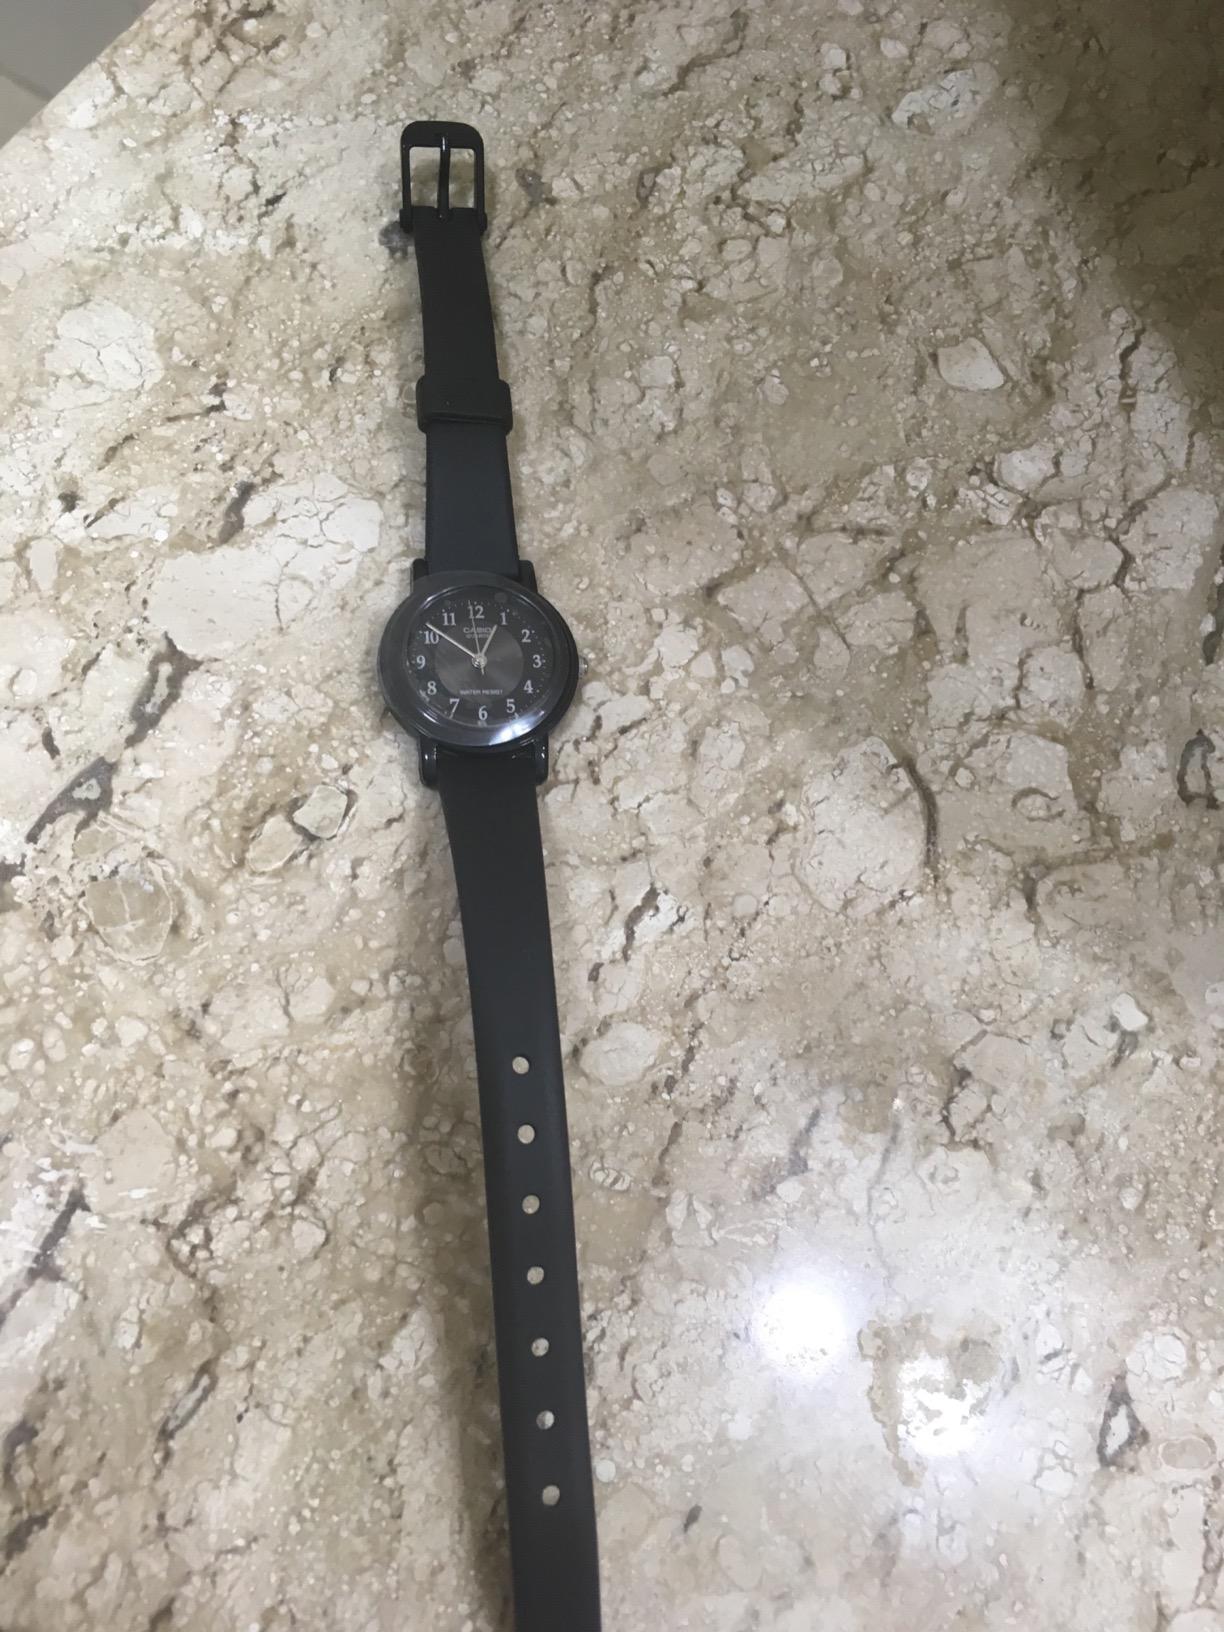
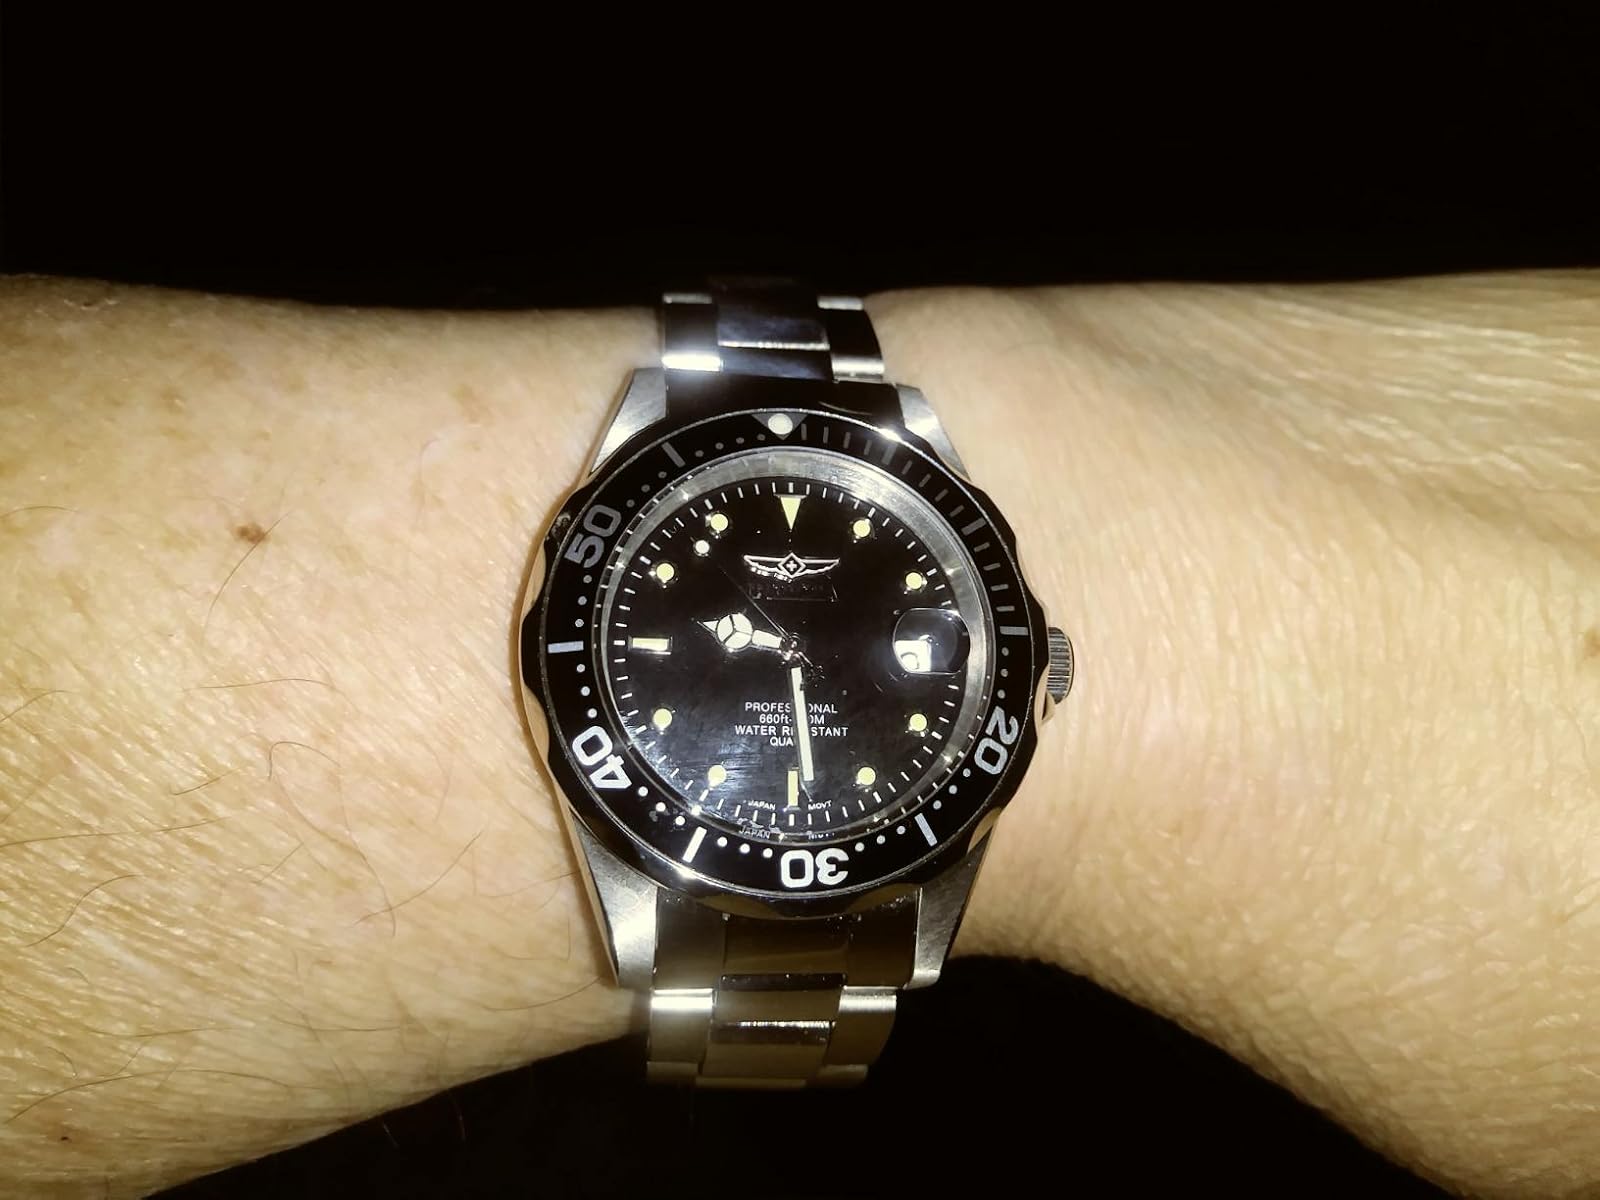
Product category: accessories_watch
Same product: no